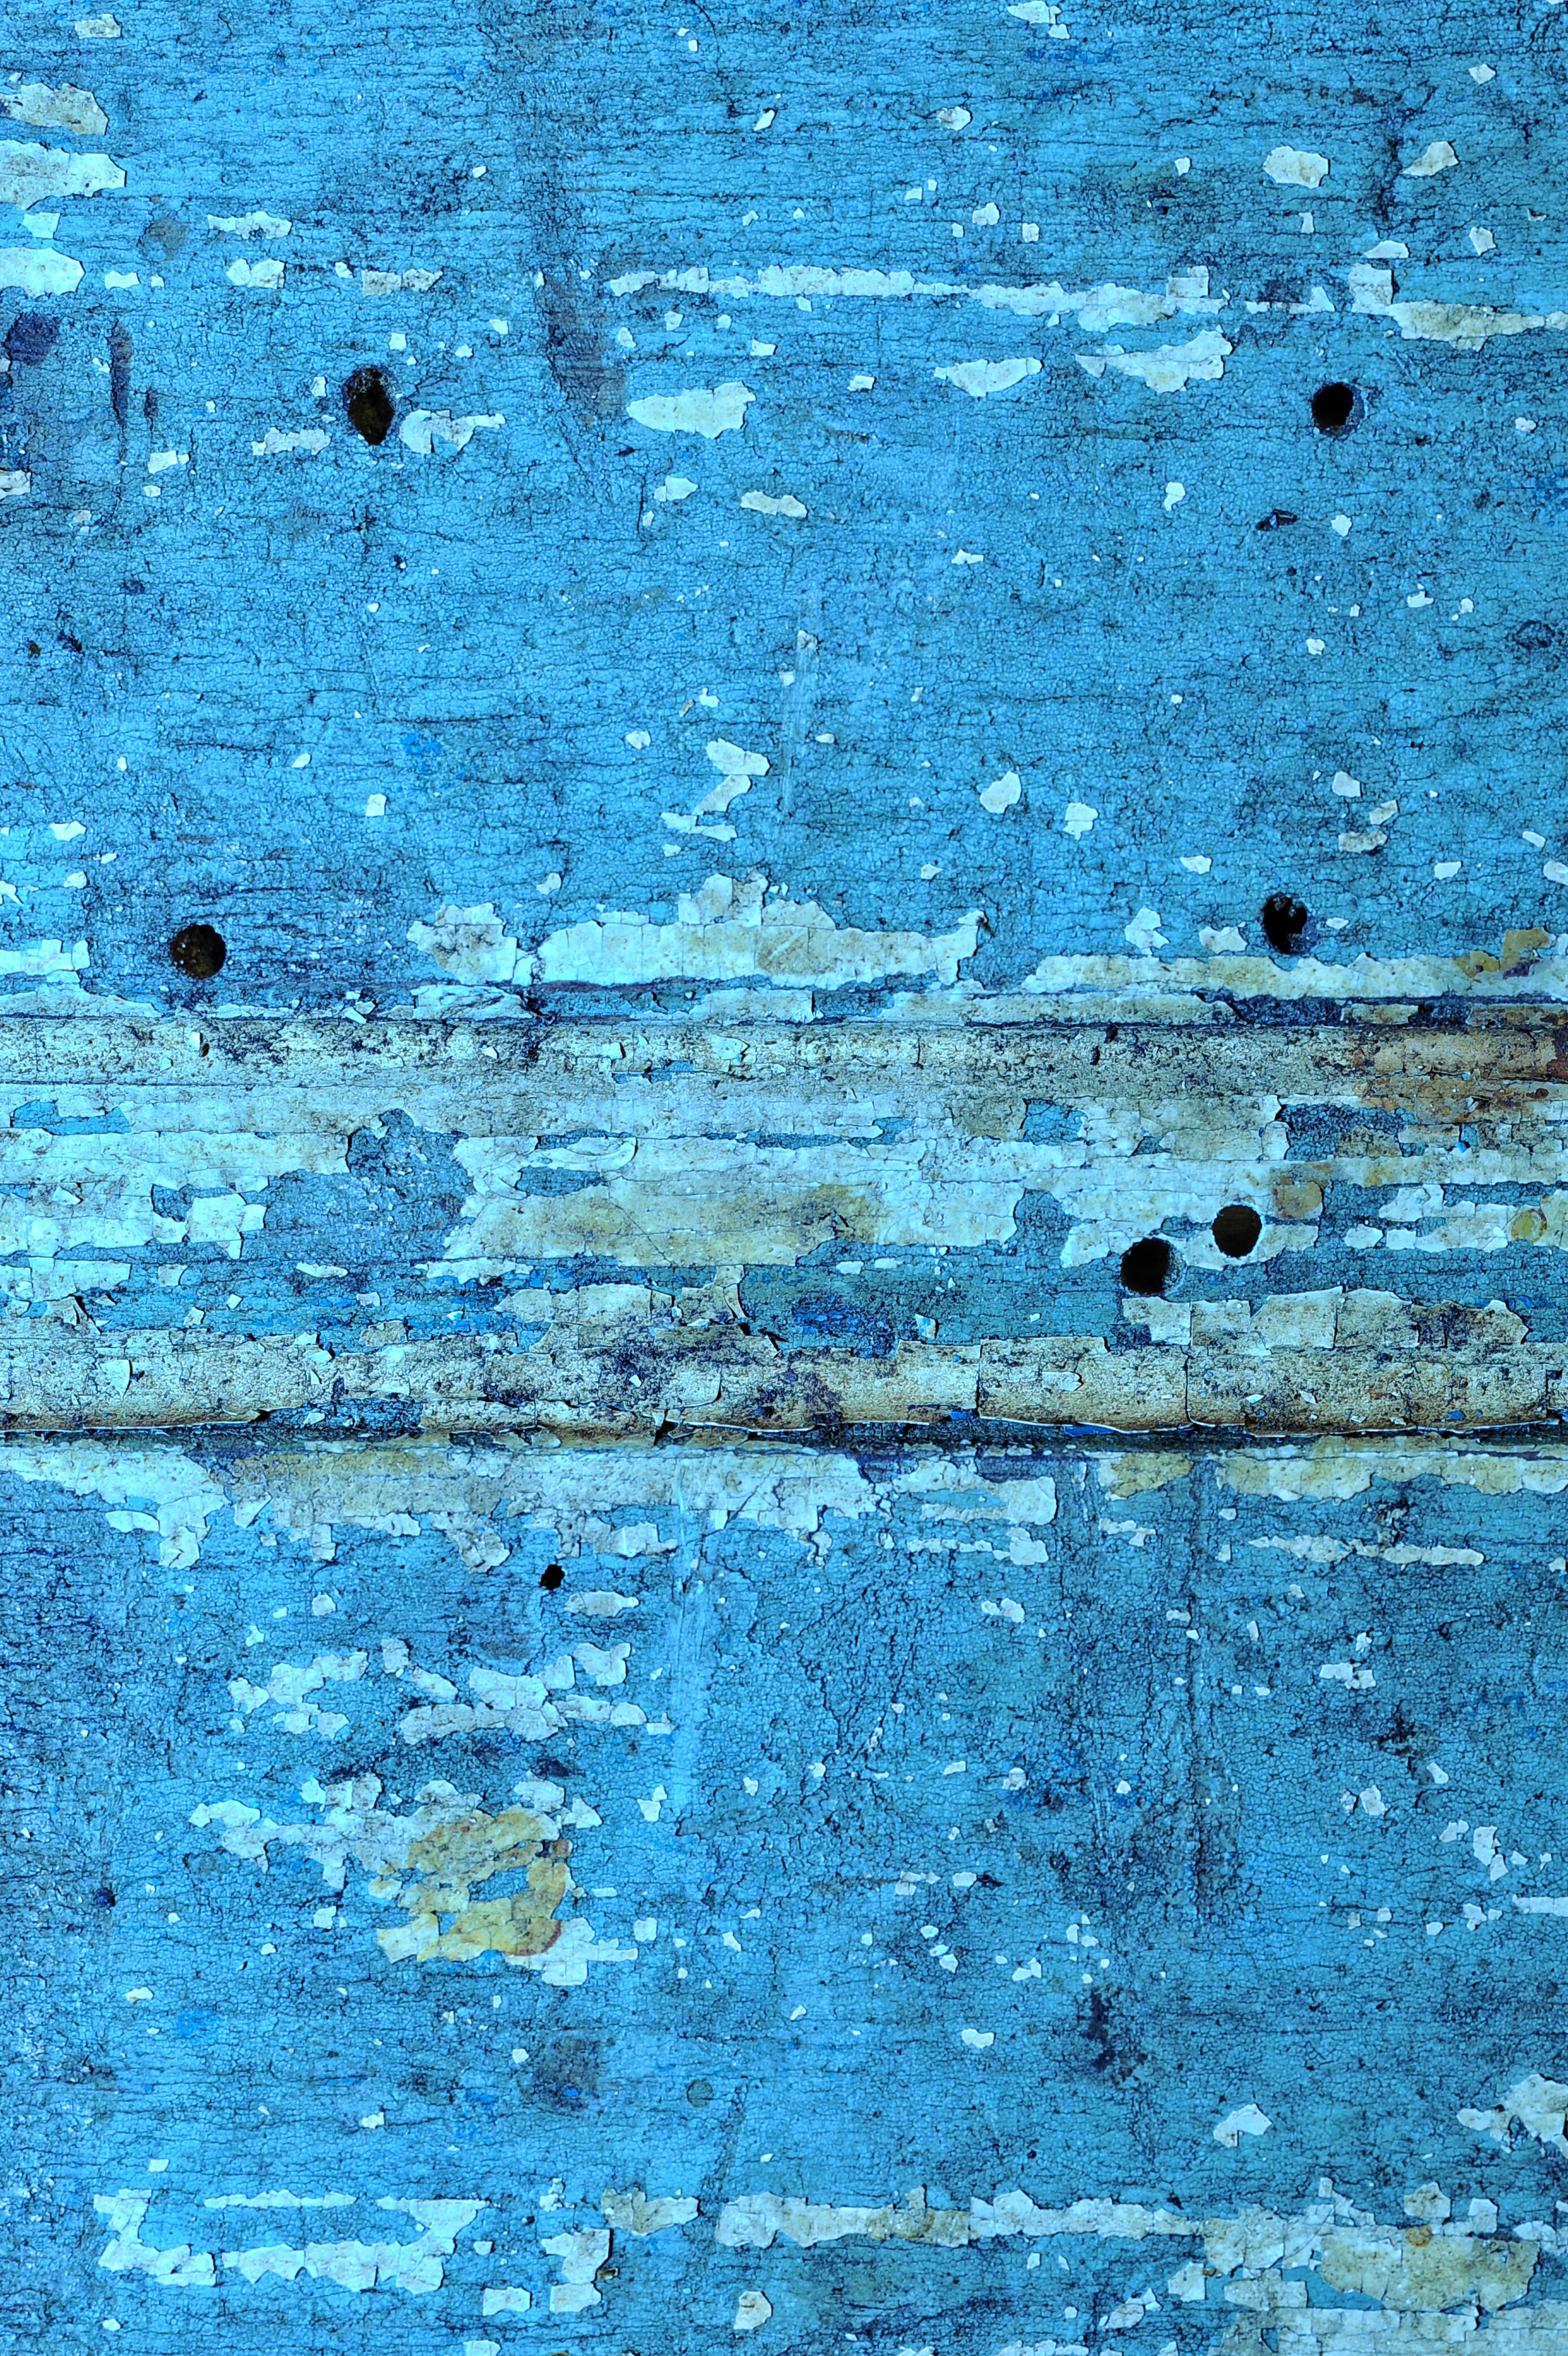
sea, water, wood, texture, wave, underwater, rust, reflection, color, paint, blue, shadows, iron